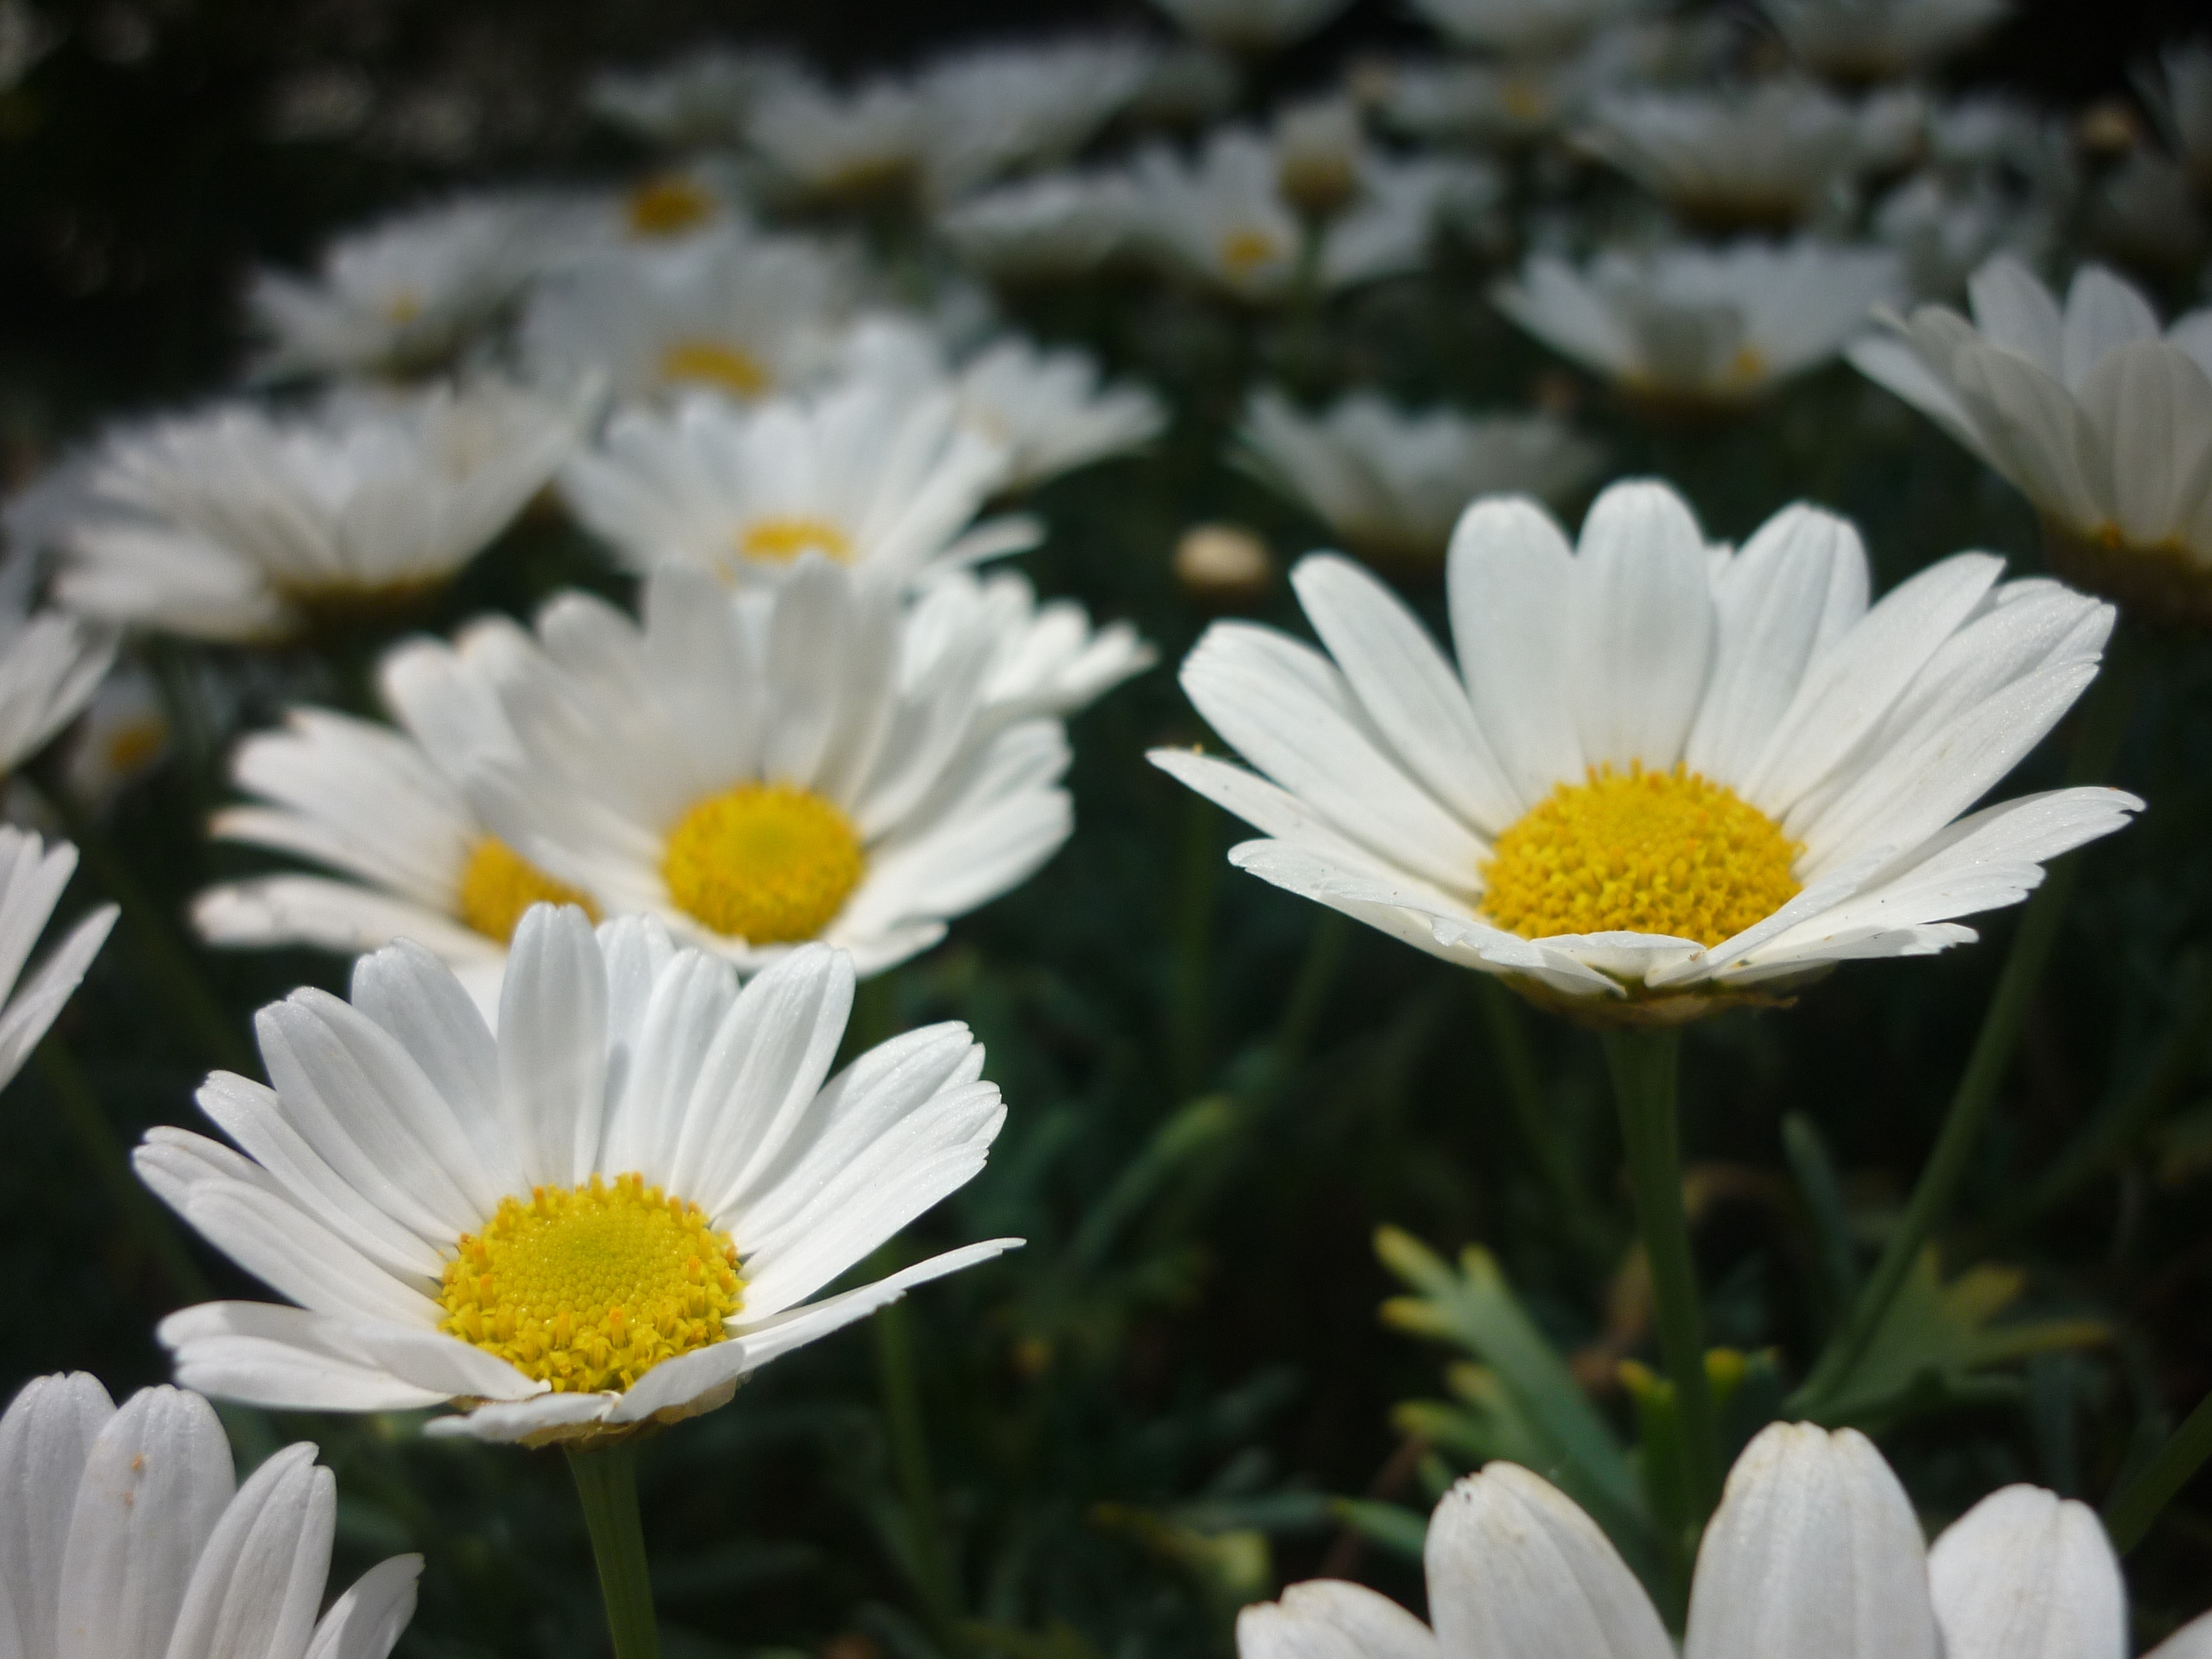
nature, plant, white, flower, petal, daisy, botany, garden, flora, wildflower, macro photography, flowering plant, daisy family, city car, oxeye daisy, land plant, chamaemelum nobile, marguerite daisy, chrysanths